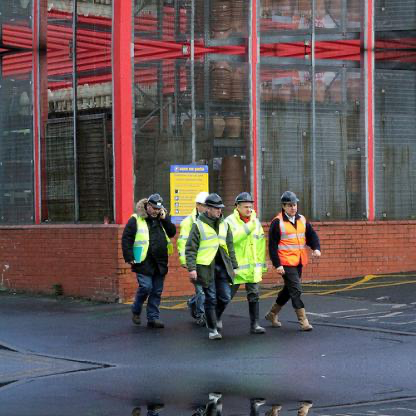
Objects in the image:
label: helmet
label: helmet
label: helmet
label: helmet
label: helmet
label: person
label: person
label: person
label: person
label: person